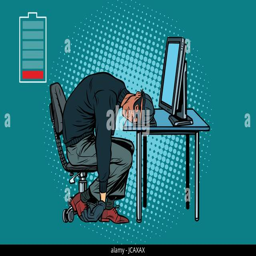
sleeping hacker at the computer .